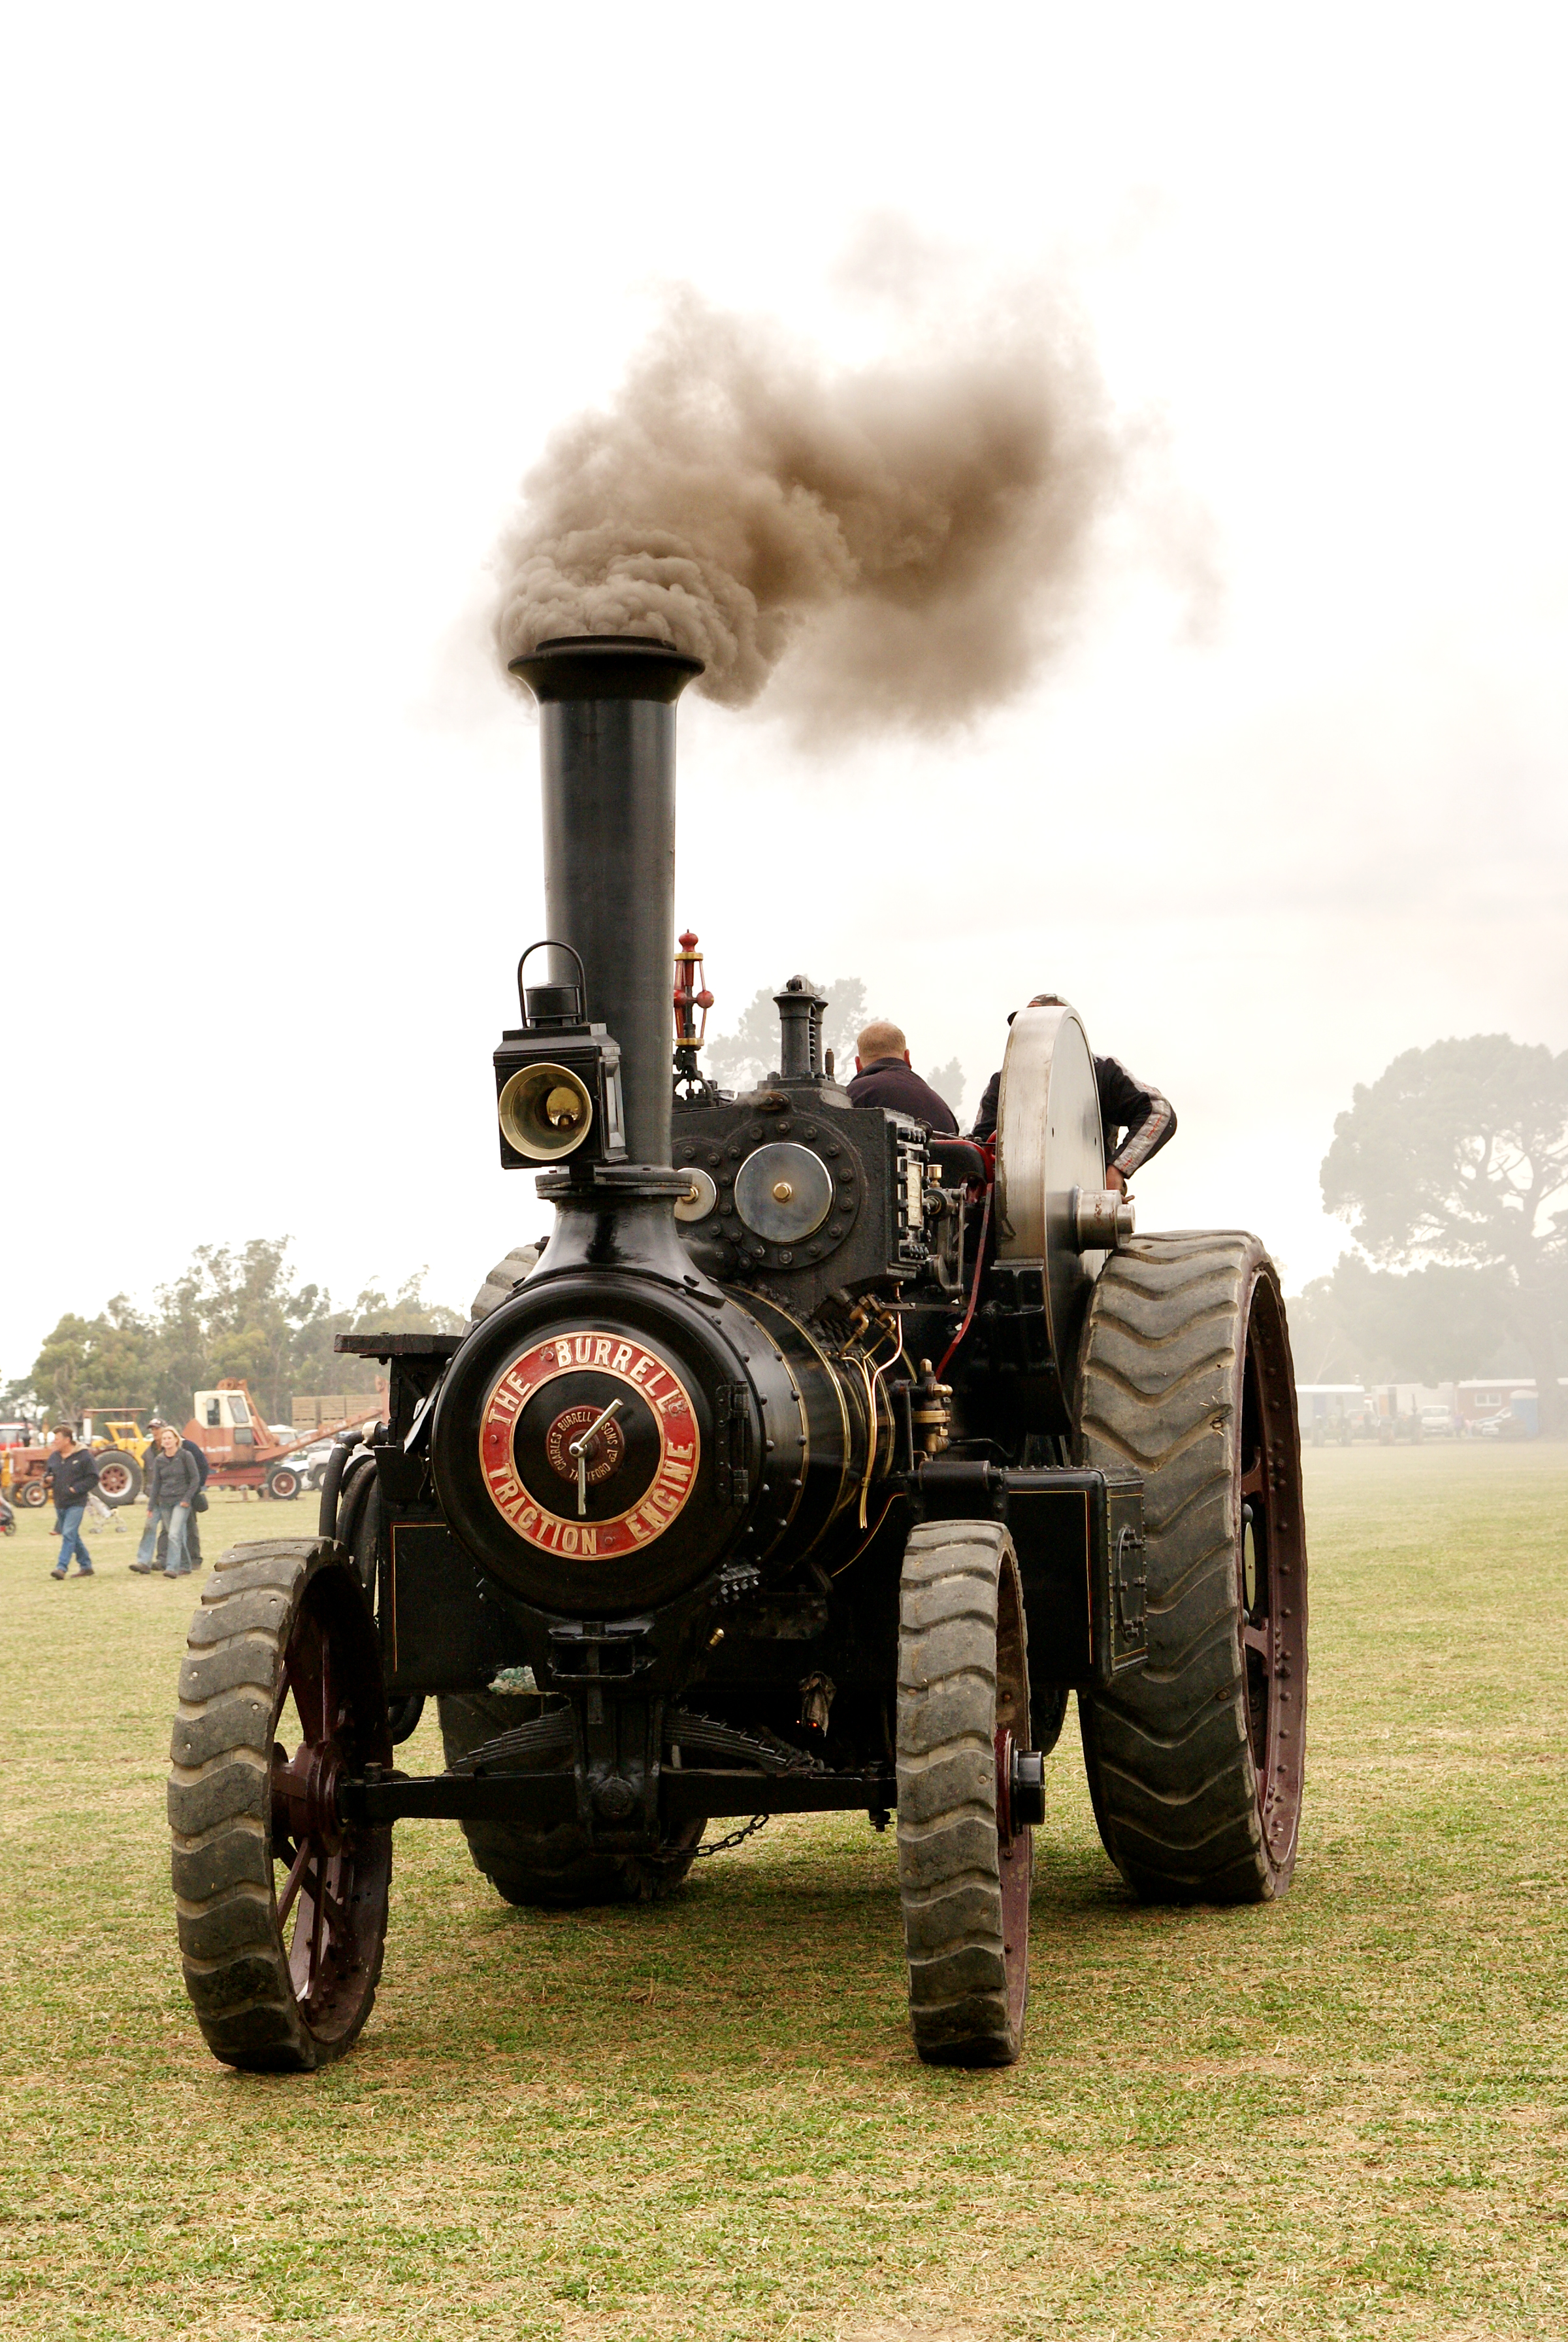
car, tractor, wheel, steam, red, farming, vehicle, vintage car, publicdomain, steamdrivenengines, traction, steamroadvehicles, oldstylefarming, tractors, steamrallies, rally, burrelltractionengine, land vehicle